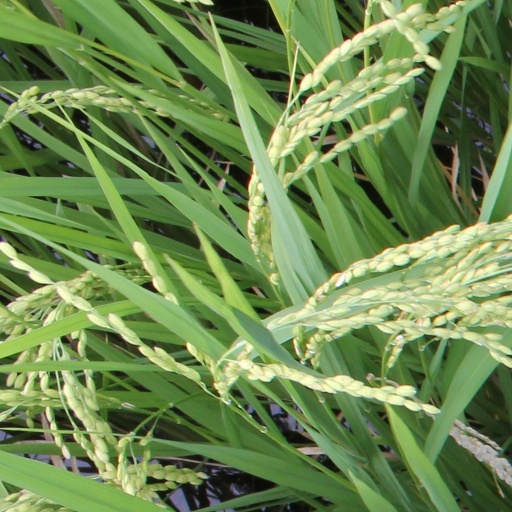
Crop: rice